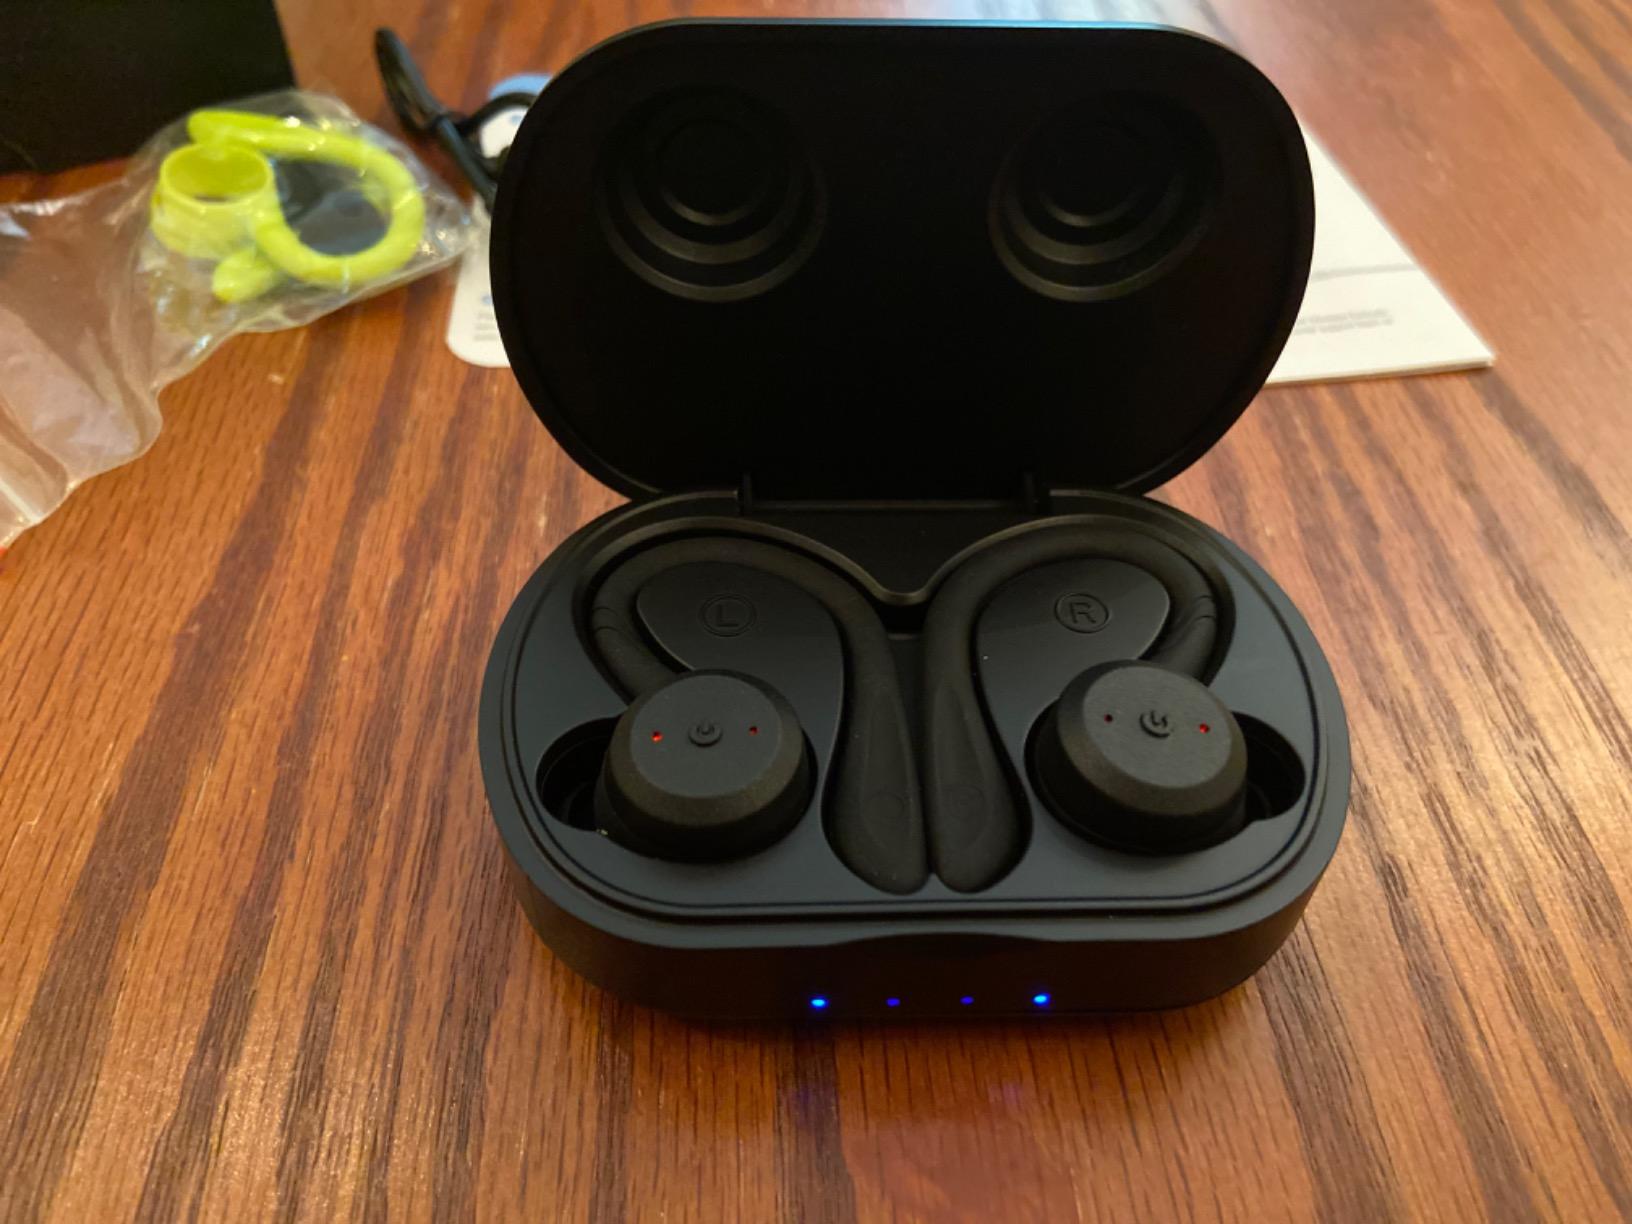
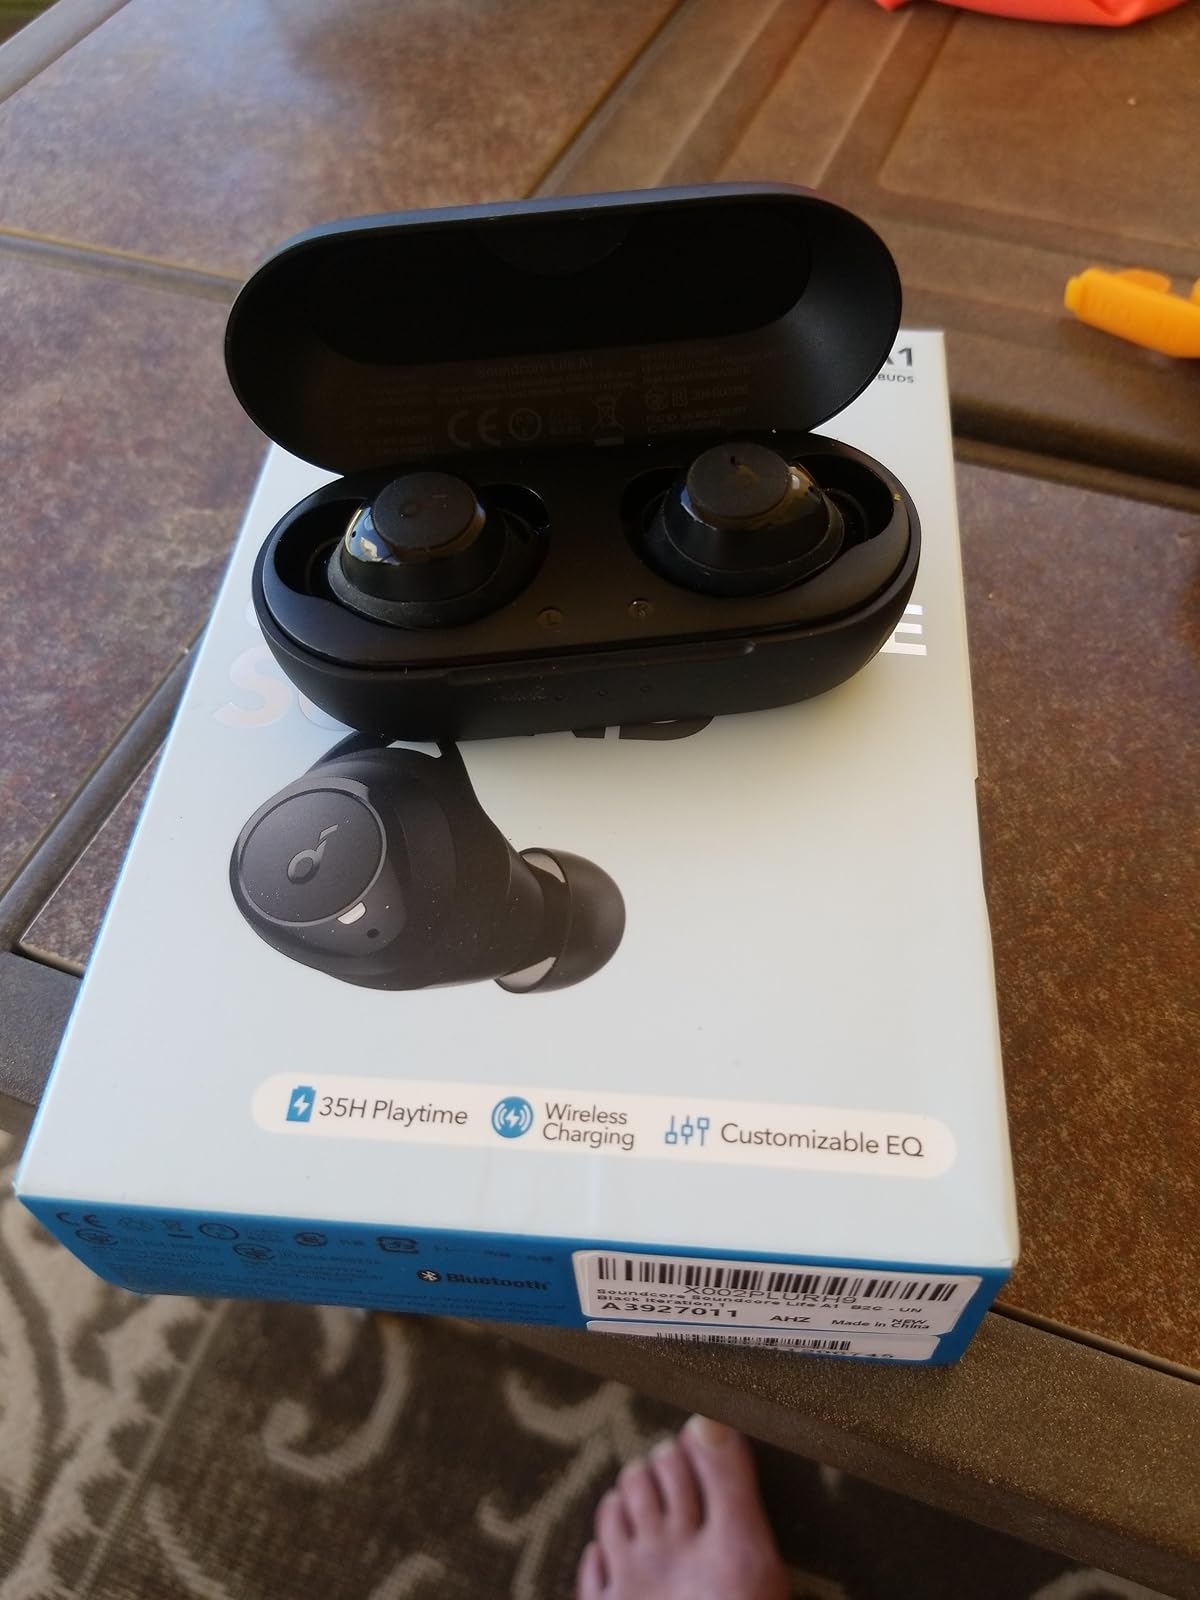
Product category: earbuds
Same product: no